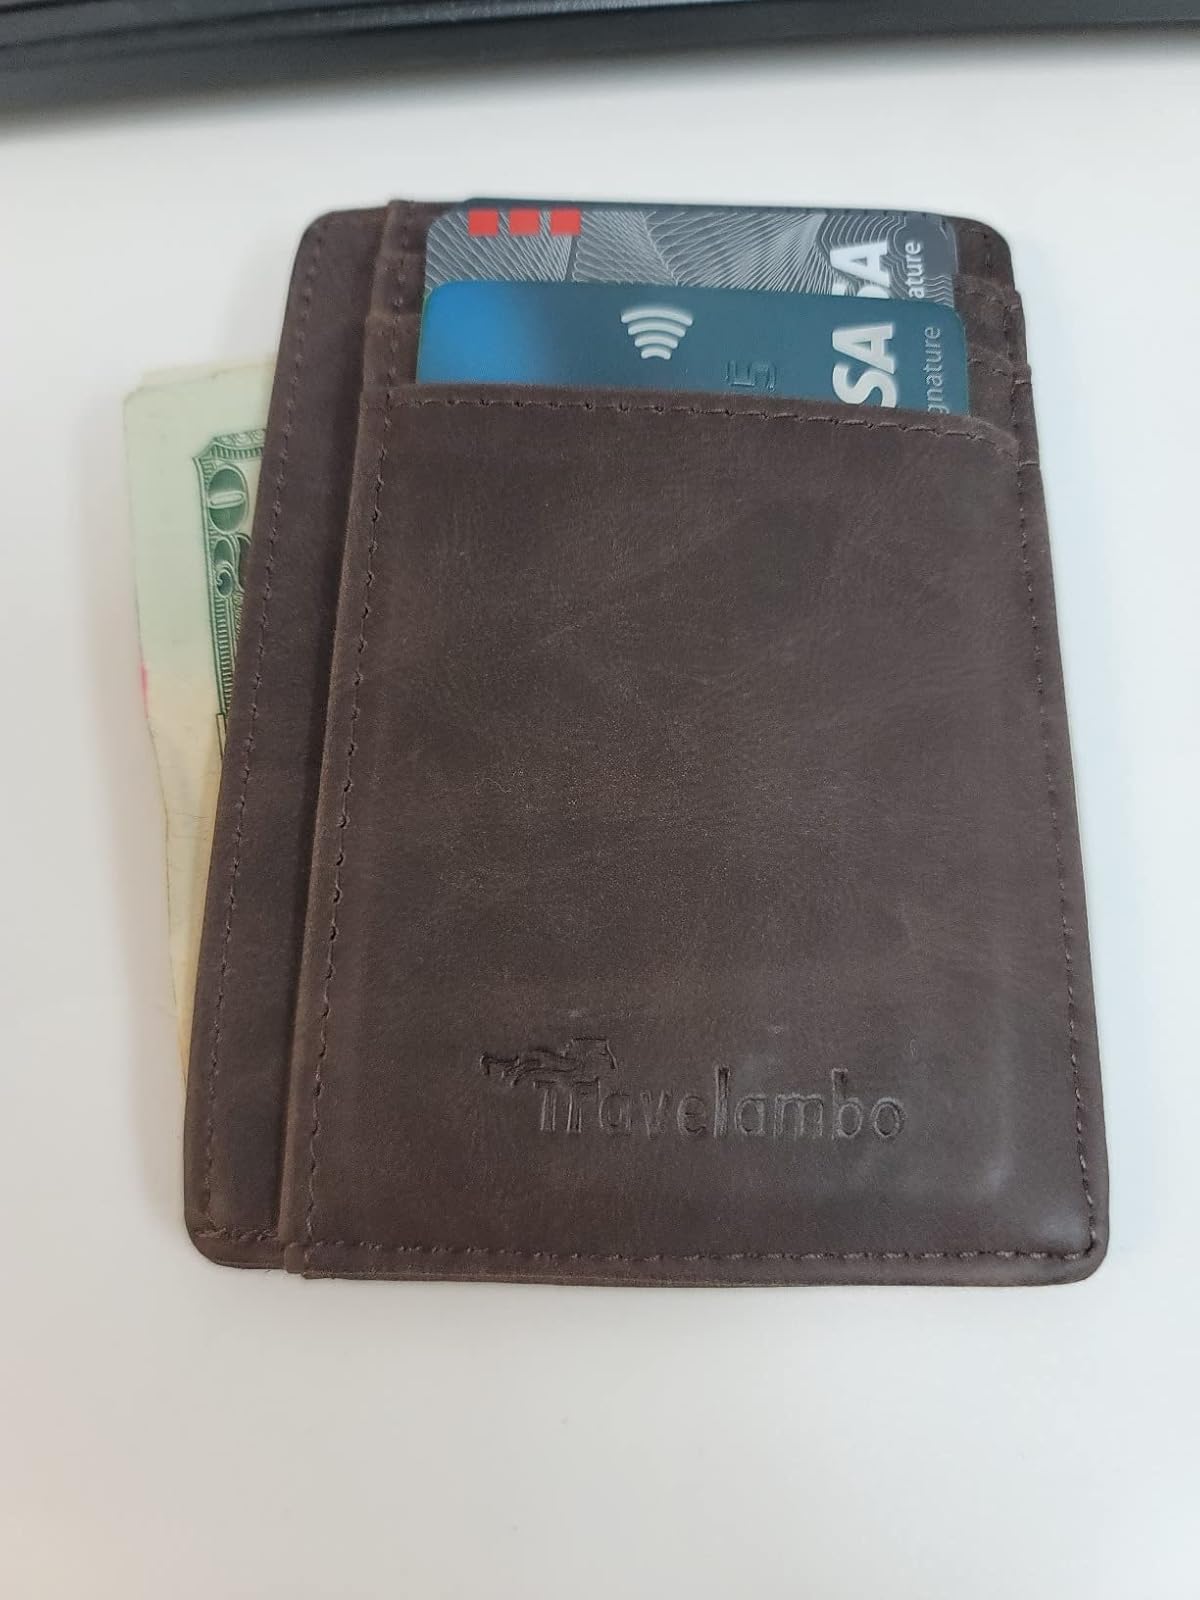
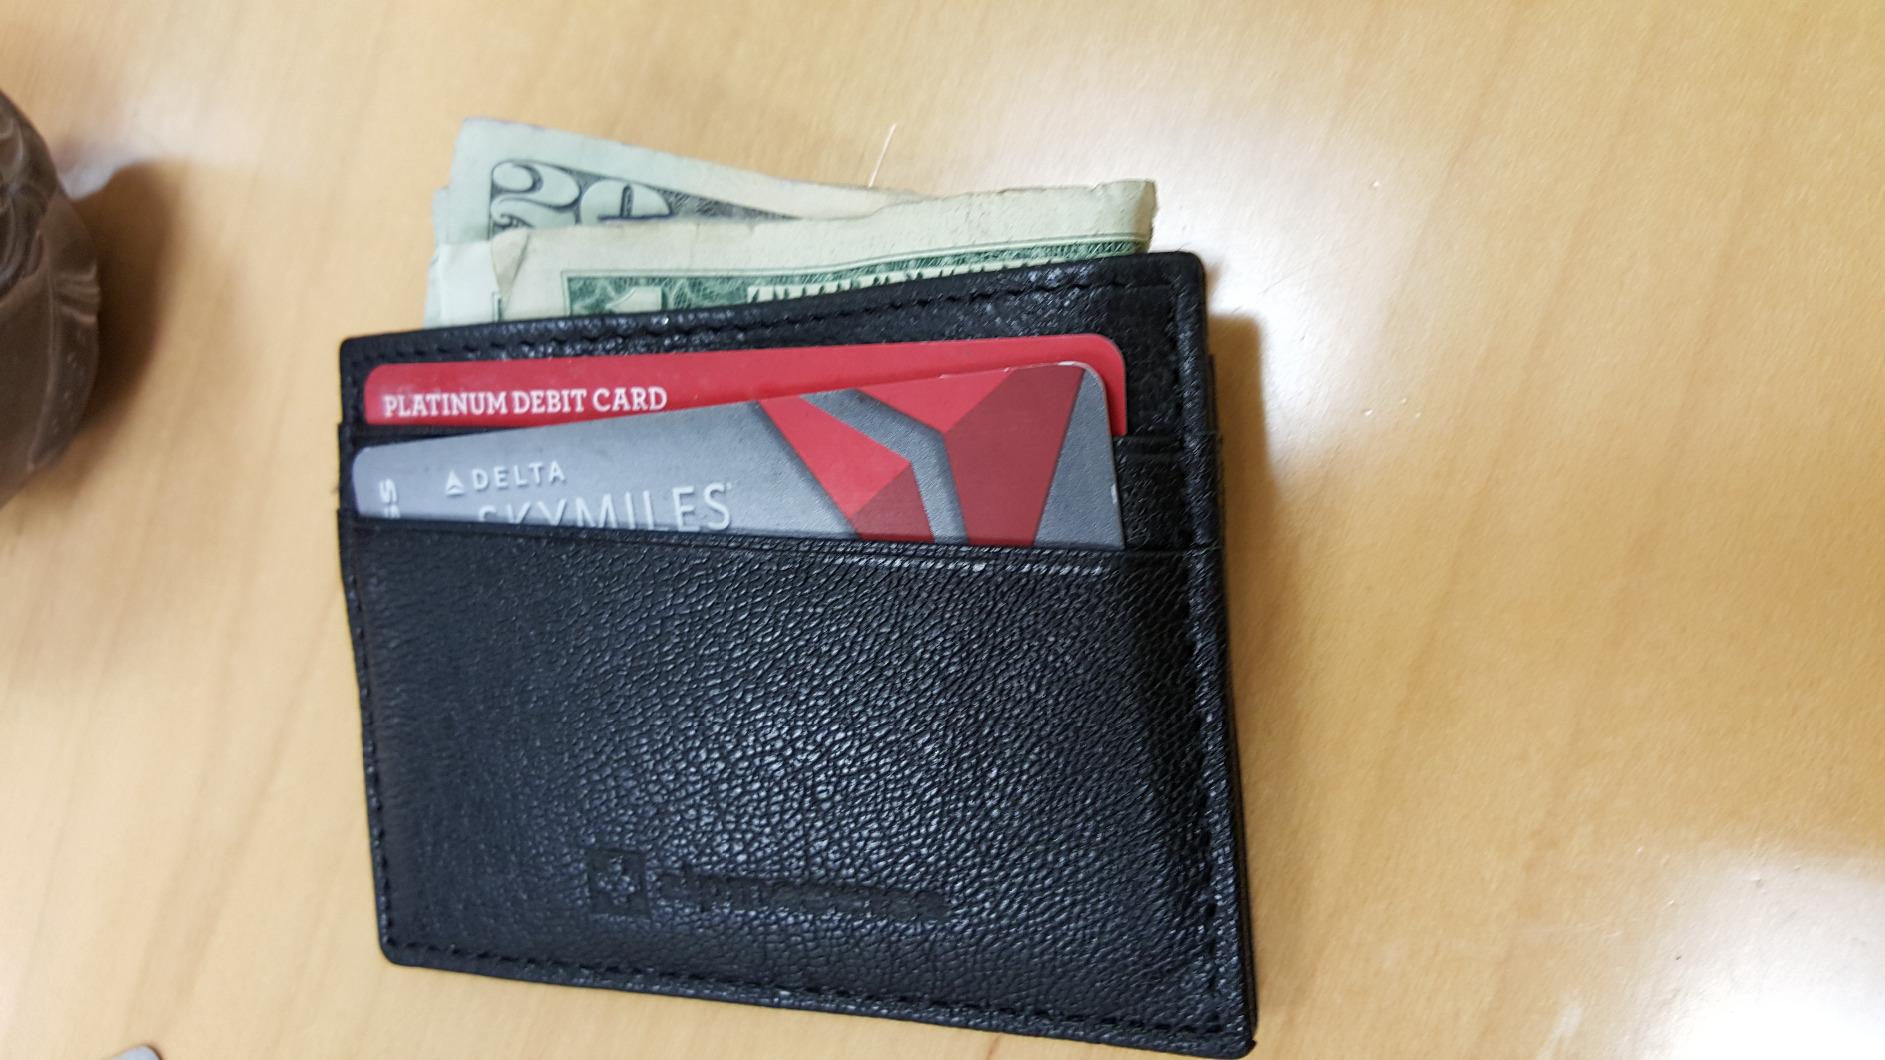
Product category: accessories_wallet
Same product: no